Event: Nepal Earthquake
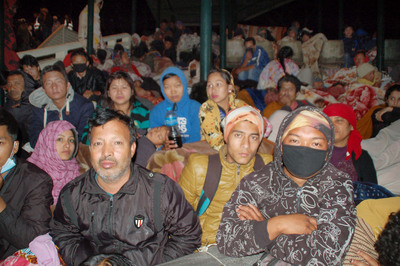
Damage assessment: no_damage